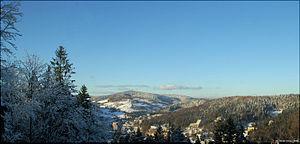
Un rotor est un mouvement tourbillonnaire de l'air associé à des ondes orographiques. Il est localisé sous la partie laminaire et peut donner lieu à des turbulences extrêmement violentes qui peuvent briser un aéronef. Il est souvent matérialisé par des cumulus fractus.